Cornea

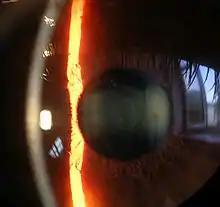
Slit lamp image of the cornea, iris and lens (showing mild cataract)

Upon death or removal of an eye the cornea absorbs the aqueous humor, thickens, and becomes hazy. Transparency can be restored by putting it in a warm, well-ventilated chamber at 31 °C (88 °F, the normal temperature), allowing the fluid to leave the cornea and become transparent. The cornea takes in fluid from the aqueous humor and the small blood vessels of the limbus, but a pump ejects the fluid immediately upon entry. When energy is deficient the pump may fail, or function too slowly to compensate, leading to swelling. This arises at death, but a dead eye can be placed in a warm chamber with a reservoir of sugar and glycogen that generally keeps the cornea transparent for at least 24 hours.